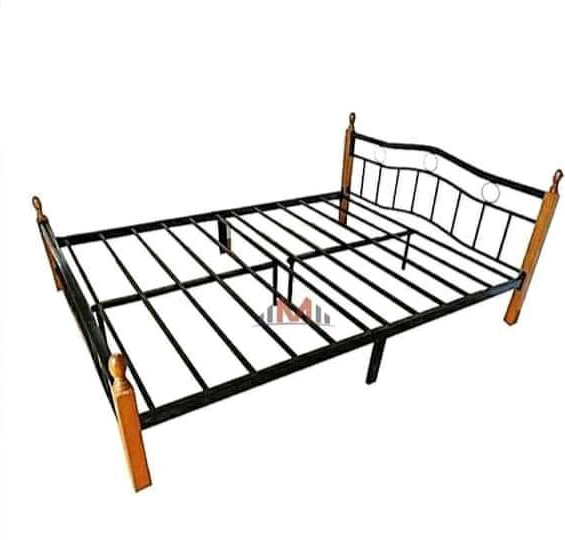
Nataal bii de ab lal la, lal la boo xam ne nag dañ koo liggéeye weñ weñ. Waaye jàppukaay yi dénk la ba noppi ñu peinture peinture bu chocolat waaw mu am ay yu wóor daal yoo xam ne boo ci tëddee doo am benn gàllankoor.